Dominion (manga)

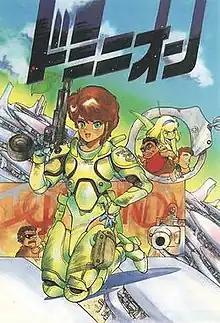
Cover of "Dominion" issue #1

is a Japanese manga written and illustrated by Masamune Shirow. Set in the fictional city of Newport, Japan, in a future in which bacteria as well as air pollution have become so severe that people must wear gas masks when outdoors, the series follows a police squadron that uses military-style tanks.